Marcelino Gálatas

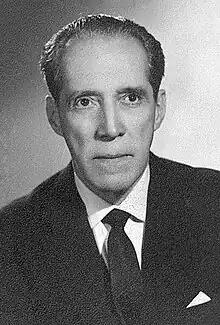
Marcelino Gálatas in 1962

Marcelino Gálatas Rentería (2 April 1903 – 8 April 1994) was a Spanish international footballer born in the Philippines to a family of Basque origin, who moved to the Basque Country to study engineering and played for Athletic Bilbao, SD Deusto, Real Sociedad and Atlético Madrid. Nicknamed "Chelín", he only appeared in one international game for his country.